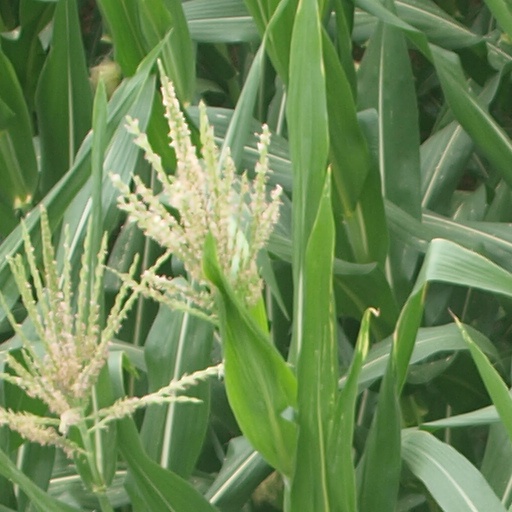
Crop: maize; corn